Commander-in-Chief, Africa (Royal Navy)

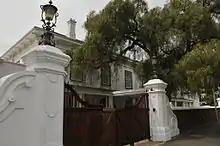
Admiralty House, Simonstown

From 1750 to 1779 the Cape of Good Hope became strategically important due to the increasing competition between France and Great Britain for control of the seas. In 1780 Holland joined the American Revolutionary War in alliance with France and Spain against Great Britain; the British Government were aware of the consequences should the Cape of Good Hope fall and the impact it would have on its trade links with India and put a plan into place to capture the Cape and circumvent its use by the enemy. The first attempt was subject to prolonged delays and the fact that the French were able to reinforce their defences enabled them to successfully defend it from the British attack. From 1781 to 1791 various attempts were made to capture the station: all failed and it remained under the control of France and the French were successful in attacking and disrupting the trade cargo of the East India Company's ships that were travelling between Asian subcontinent and Europe. In 1792 hostilities temporarily ceased and by 1793 the Directors of the East India Company expressed their concern about the cape being retained by the French. The British government and the Admiralty decided to act and successfully retook it in 1795: the first Naval base was established at Table Bay.